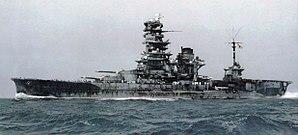
Le Hyūga, nommé d'après la province de Hyūga à Kyūshū, était un cuirassé dreadnought de classe Ise en service dans la Marine impériale japonaise. Sa quille fut posée le 16 mai 1915 par la société Mitsubishi, il fut lancé le 27 janvier 1917 et mis en service le 30 avril 1918. Initialement conçu comme un sister-ship de la classe Fusō, le cuirassé subit diverses modifications pour justifier d'une classification distincte. Le Hyūga subit deux refontes majeures entre 1926/1928 et 1934/1936.